Postage stamps and postal history of Andorra

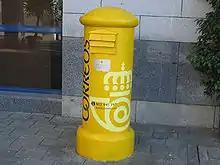
An Andorran post box

Andorra, officially the "Principality of Andorra", is a small country located in the Pyrenees mountains and bordered by Spain and France. The official language is Catalan, although Spanish, French, and Portuguese are also commonly spoken.